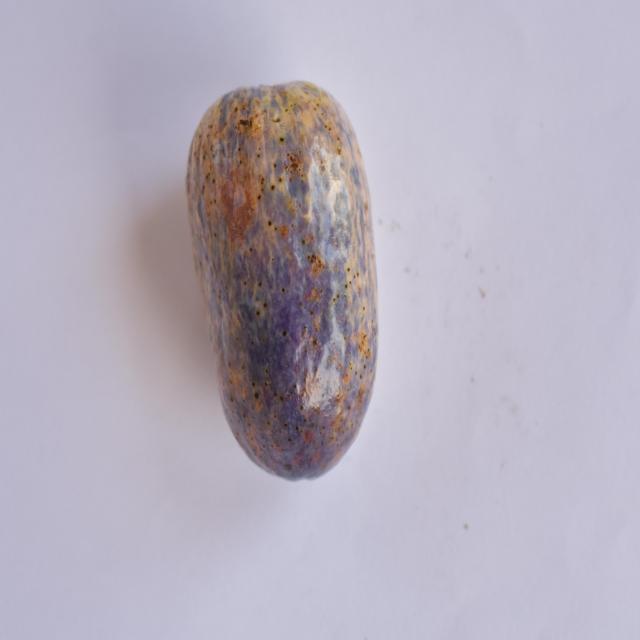
Plum grade: unaffected